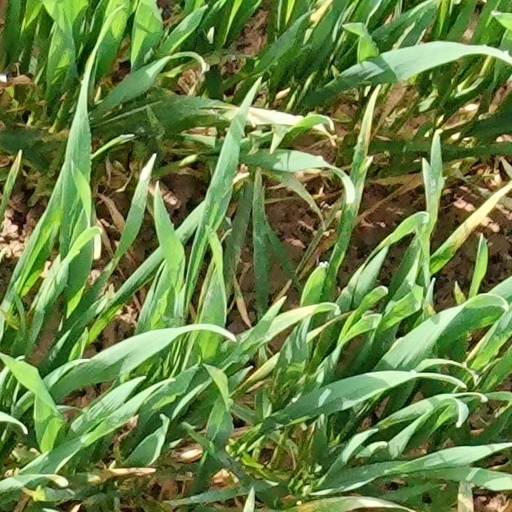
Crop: wheat